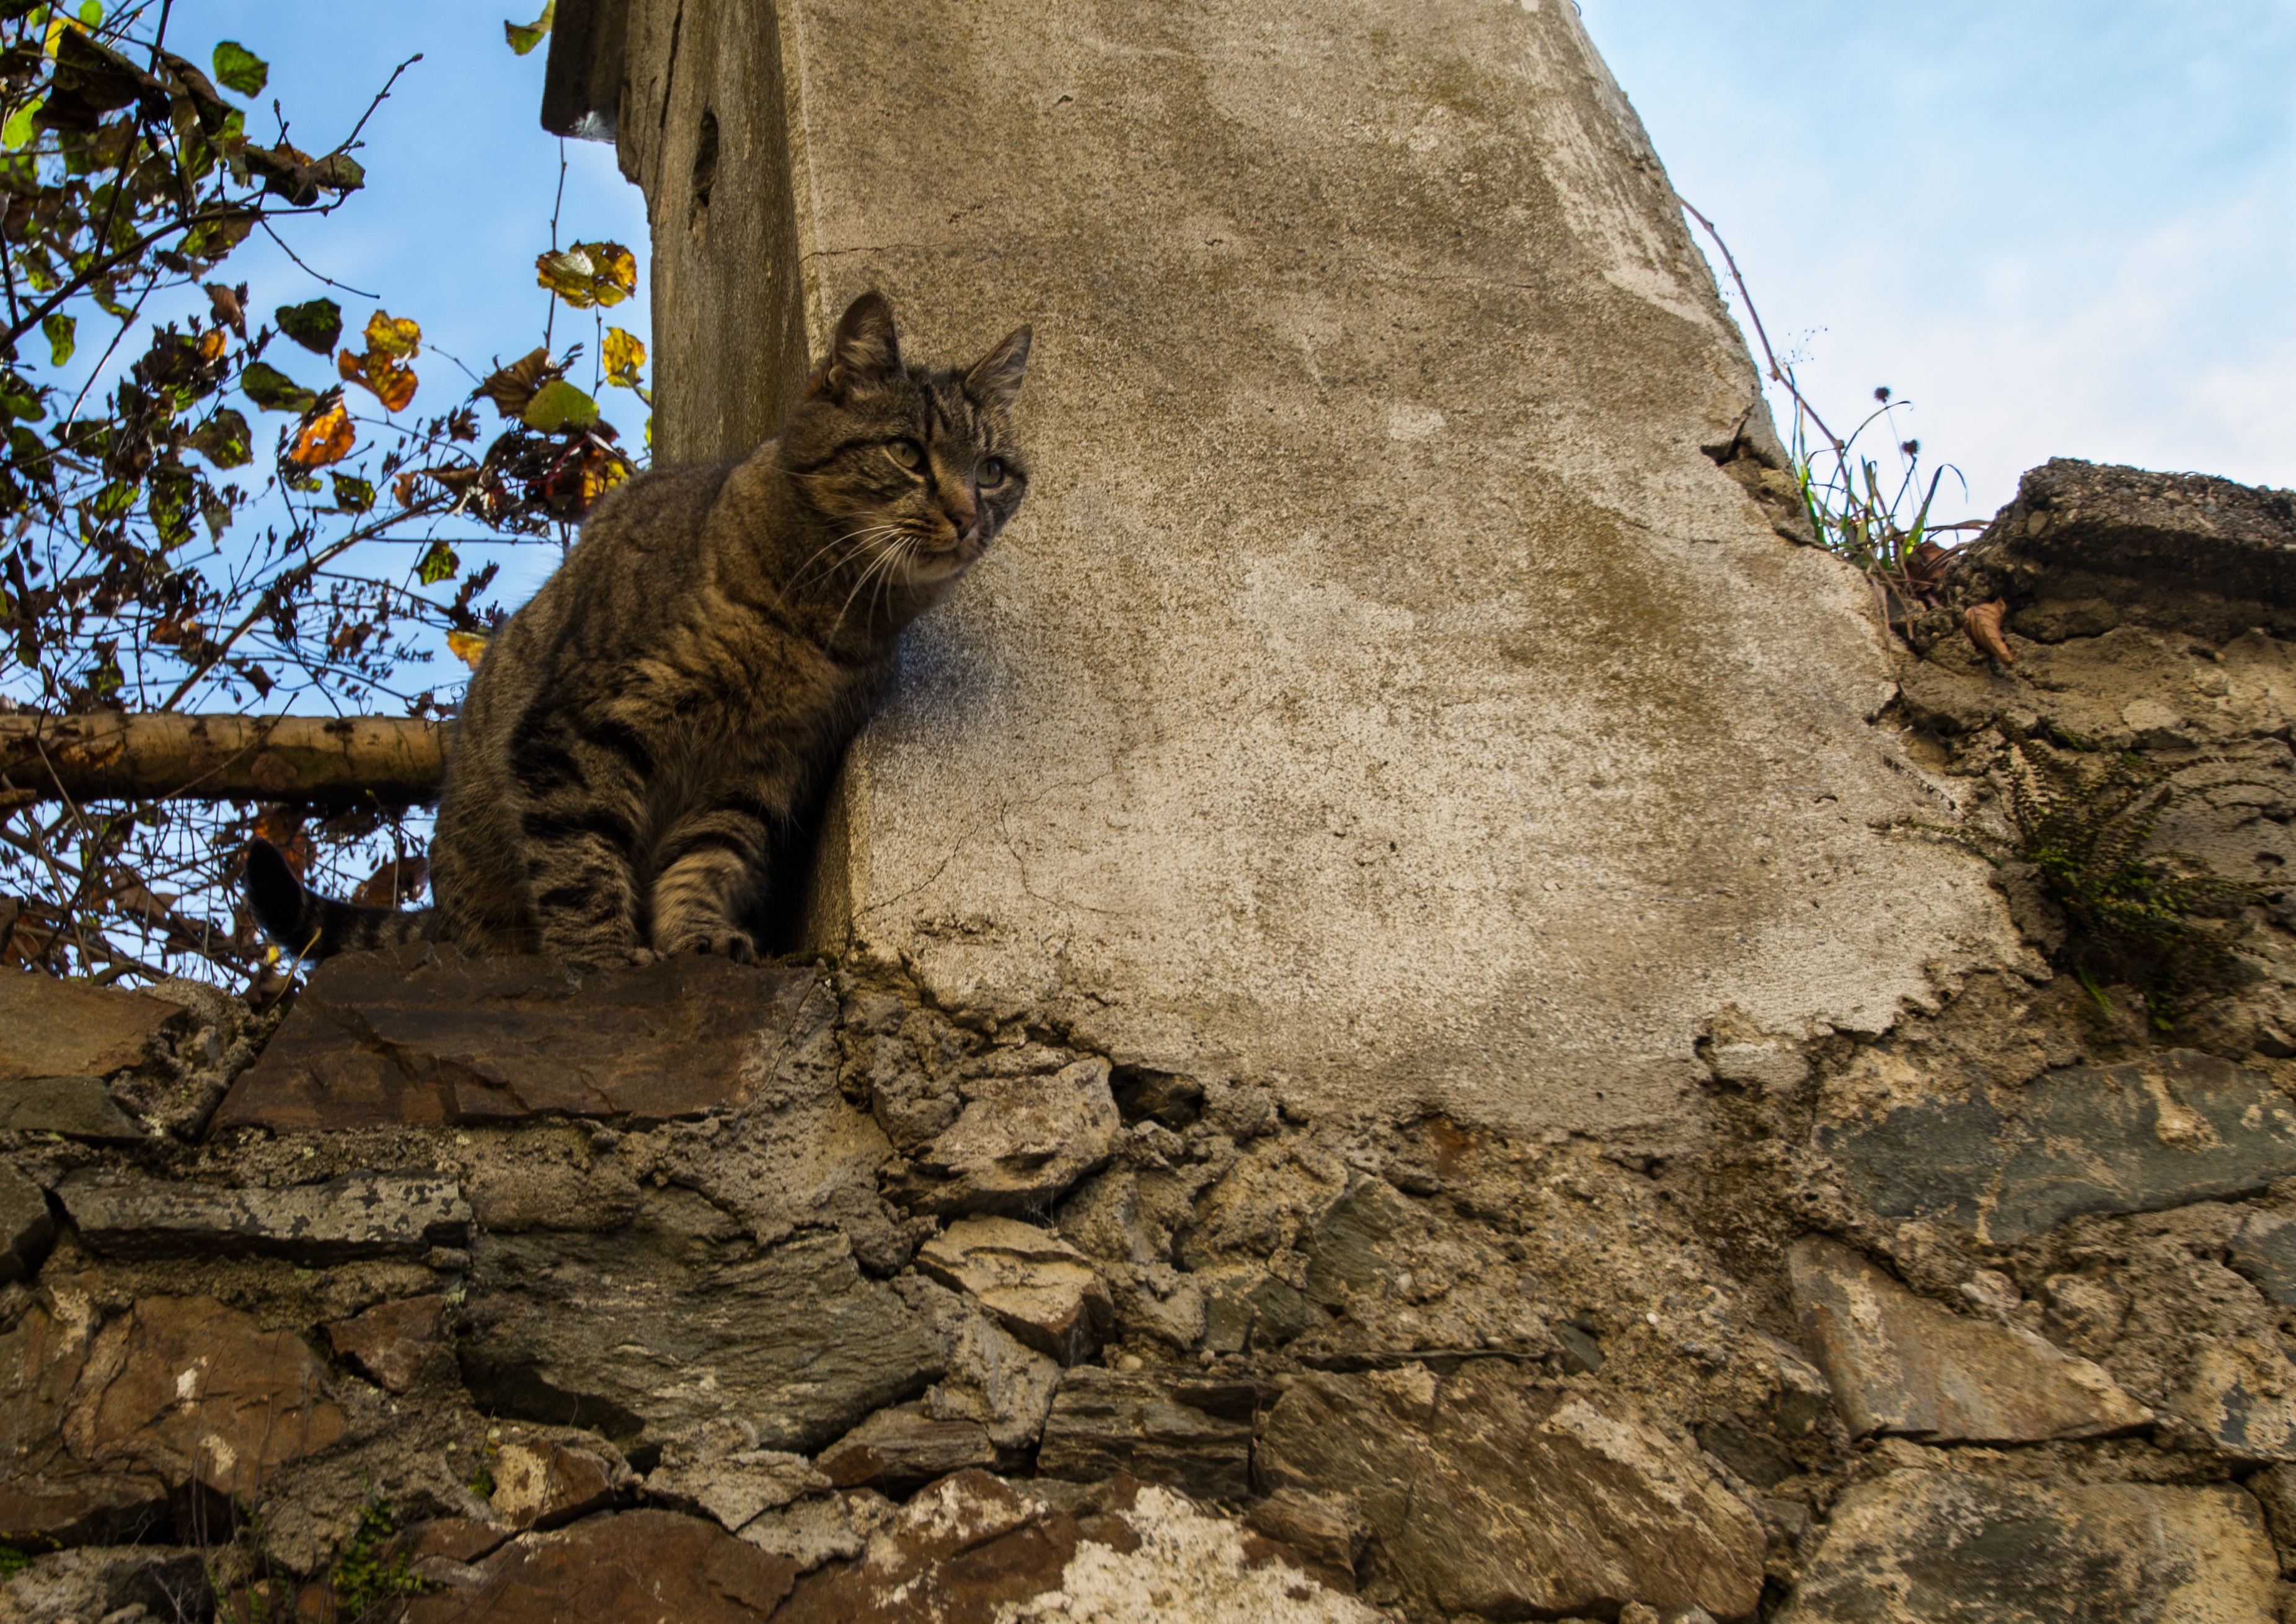
tree, rock, wall, monument, pet, cat, autumn, terrain, sculpture, geology, temple, out, ancient history